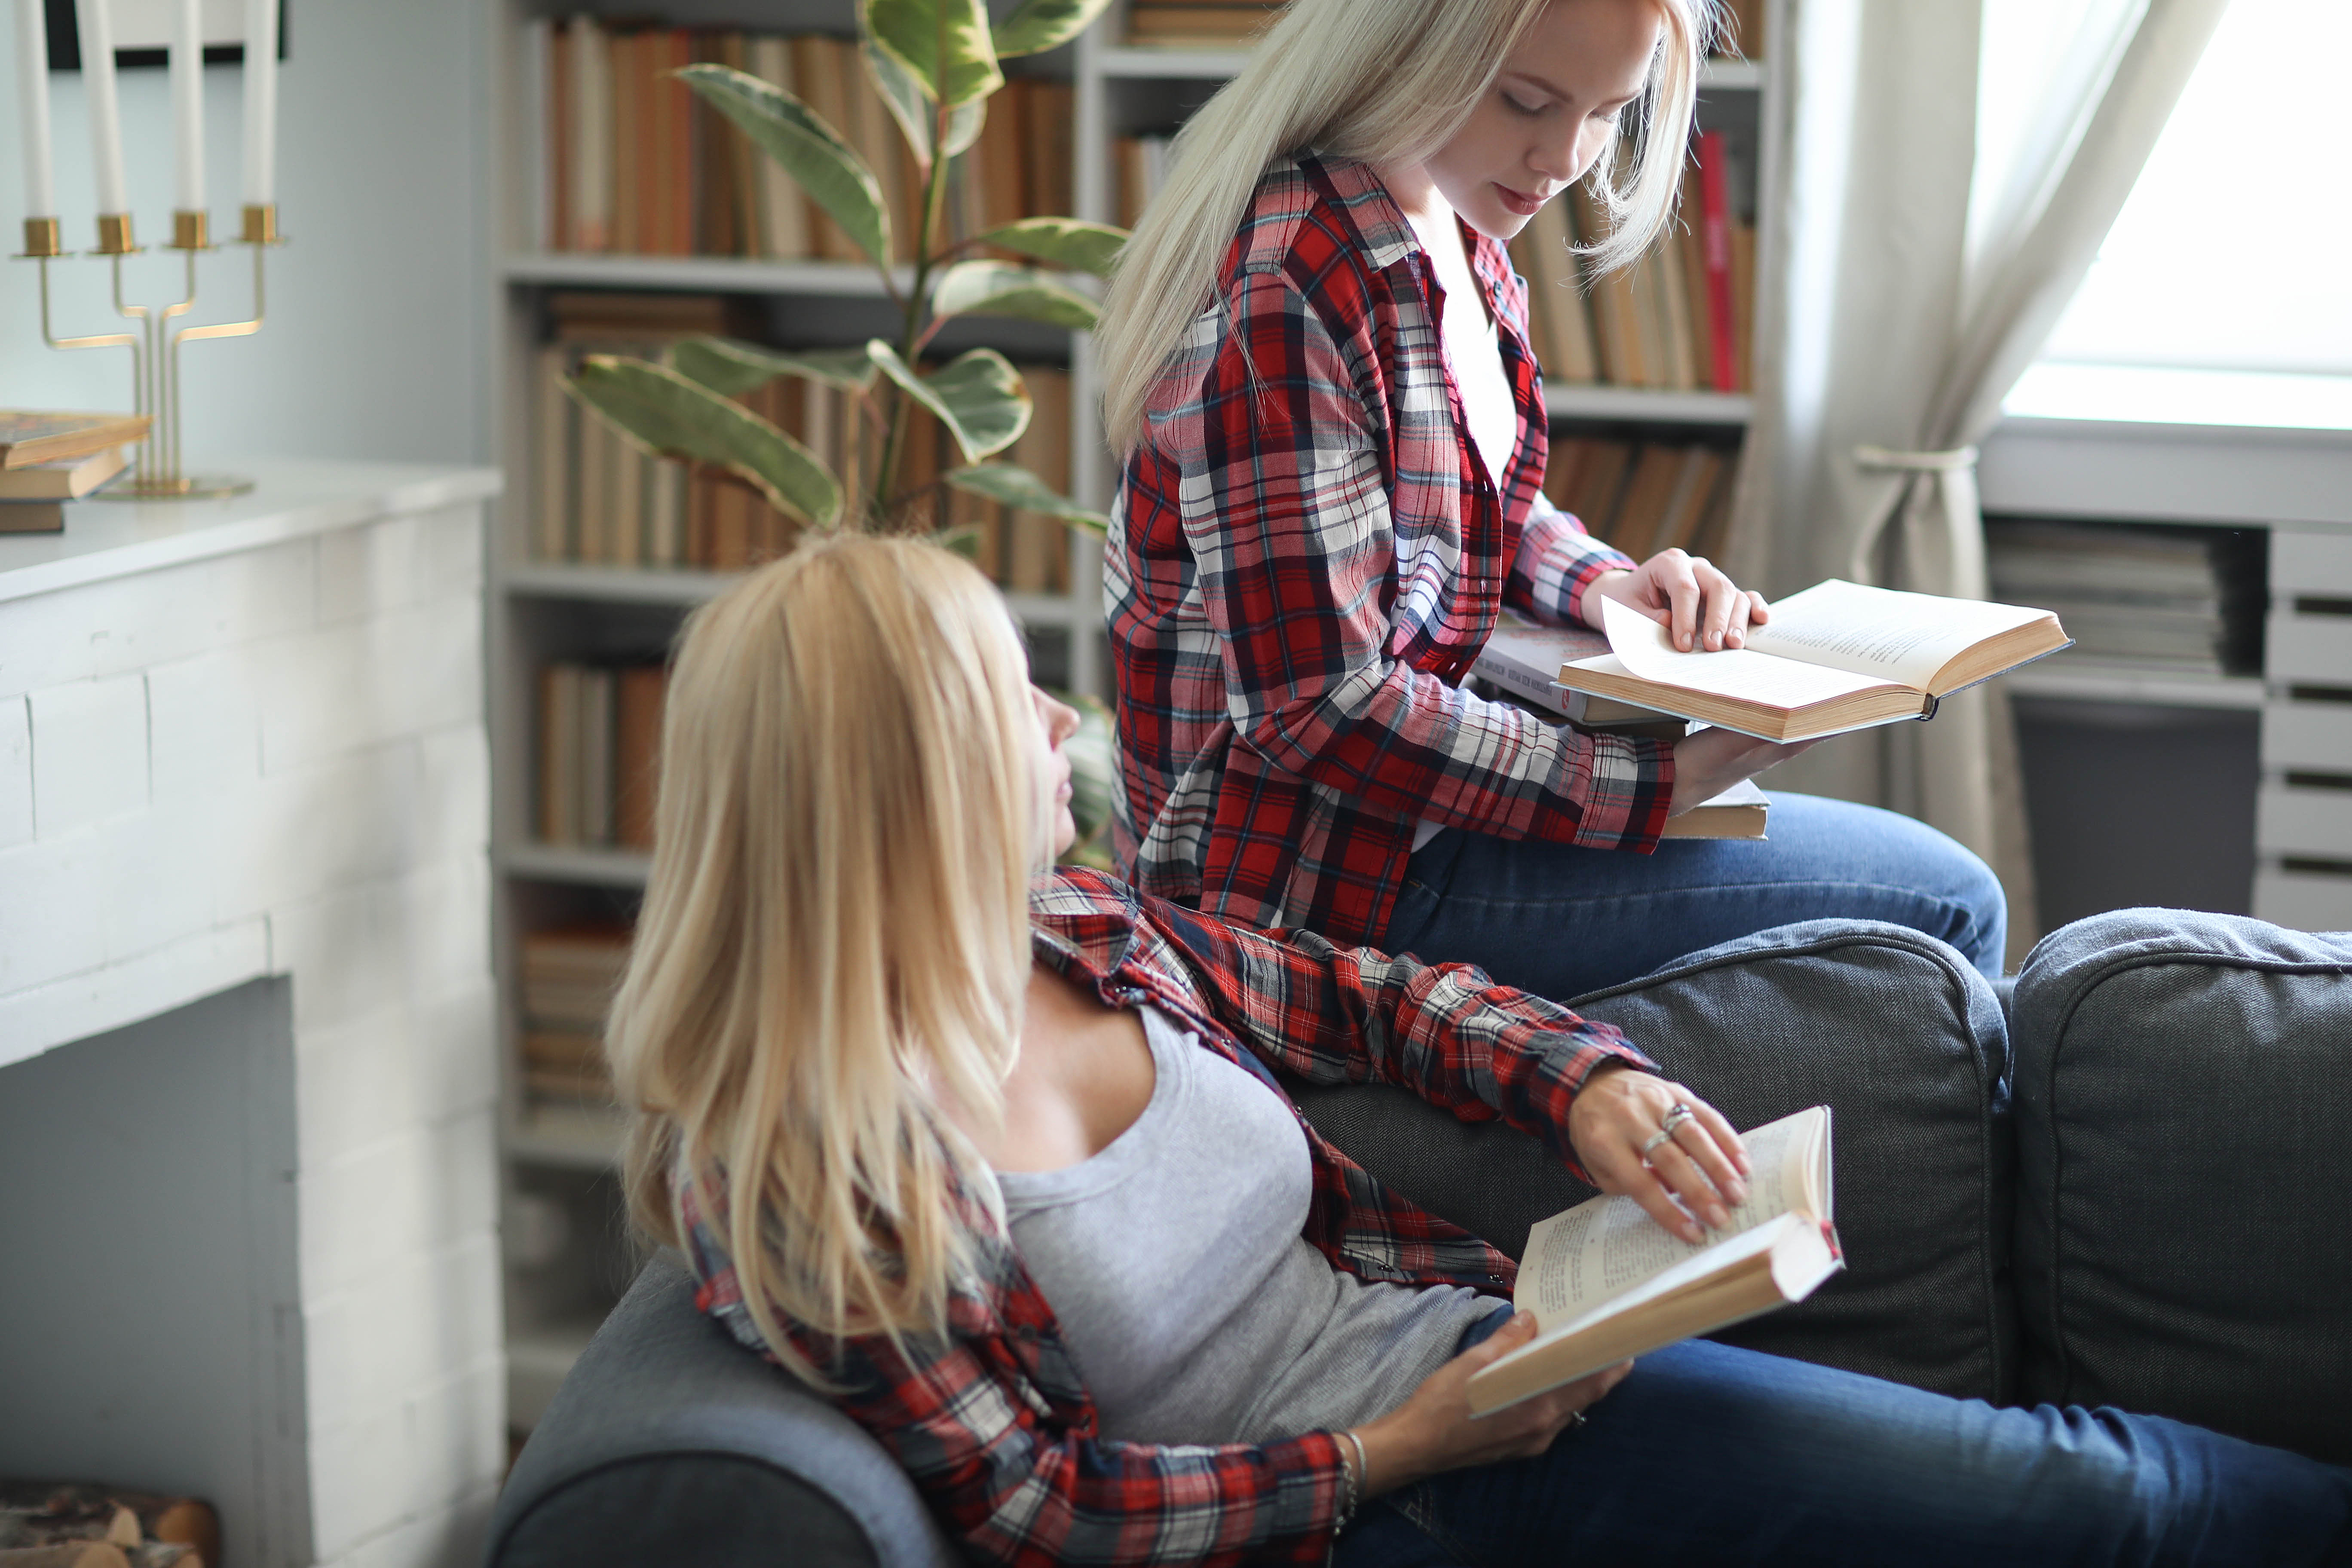
mother, daughter, mom, family, happy, mature, portrait, beautiful, two, love, female, together, smile, parent, lifestyle, young, girl, people, women, background, casual, clothes, day, daytime, daylight, fashion, vogue, style, stylish, friends, friendship, girls, leisure, lovely, blond, hair, hairstyle, interior, care, looking, books, bookshelves, sofa, reading, library, education, educational, fireplace, learning, shirt, plaid, sitting, tartan, pattern, design, furniture, room, desk, leg, bookcase, electronic device, home, long hair, glasses